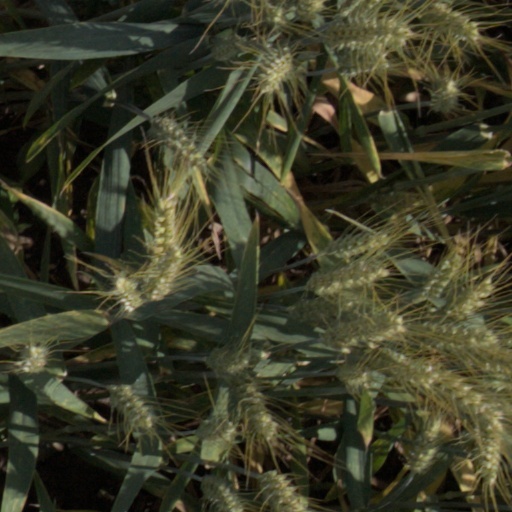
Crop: wheat